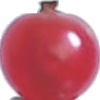
Label: redcurrant